Jani Beg

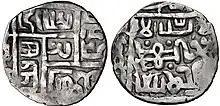
Golden Horde coinage of Jani Beg (Jambek) II. AH 767–768 AD 1365–1366

In 1356, Jani Beg conquered the city of Tabriz, installing his own governor. He also asserted Jochid dominance over the Chagatai Khanate, attempting to unite the three khanates of the Mongol Empire. After accepting surrender from Shaikh Uvais, Jani Beg boasted that three "ulus" (districts/nations) of the Mongol Empire were under his control. Soon after this, he faced an uprising in Tabriz resulting in the rise to power of the Jalayirid dynasty, an offshoot of Ilkhanate, and ultimately in the death of the Khan.